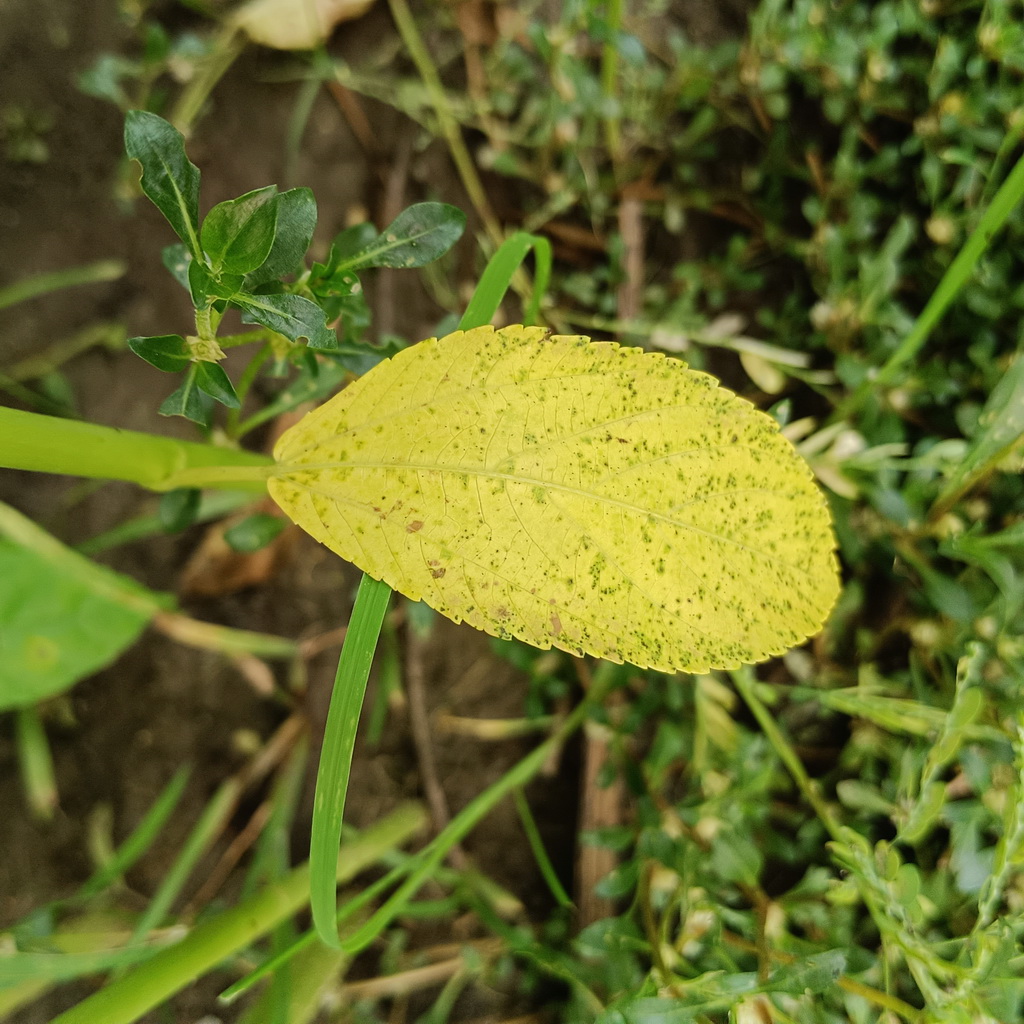
Label: Mosaic